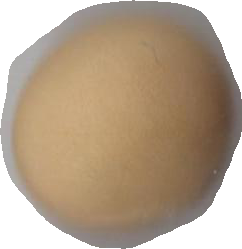
Variety: Dega